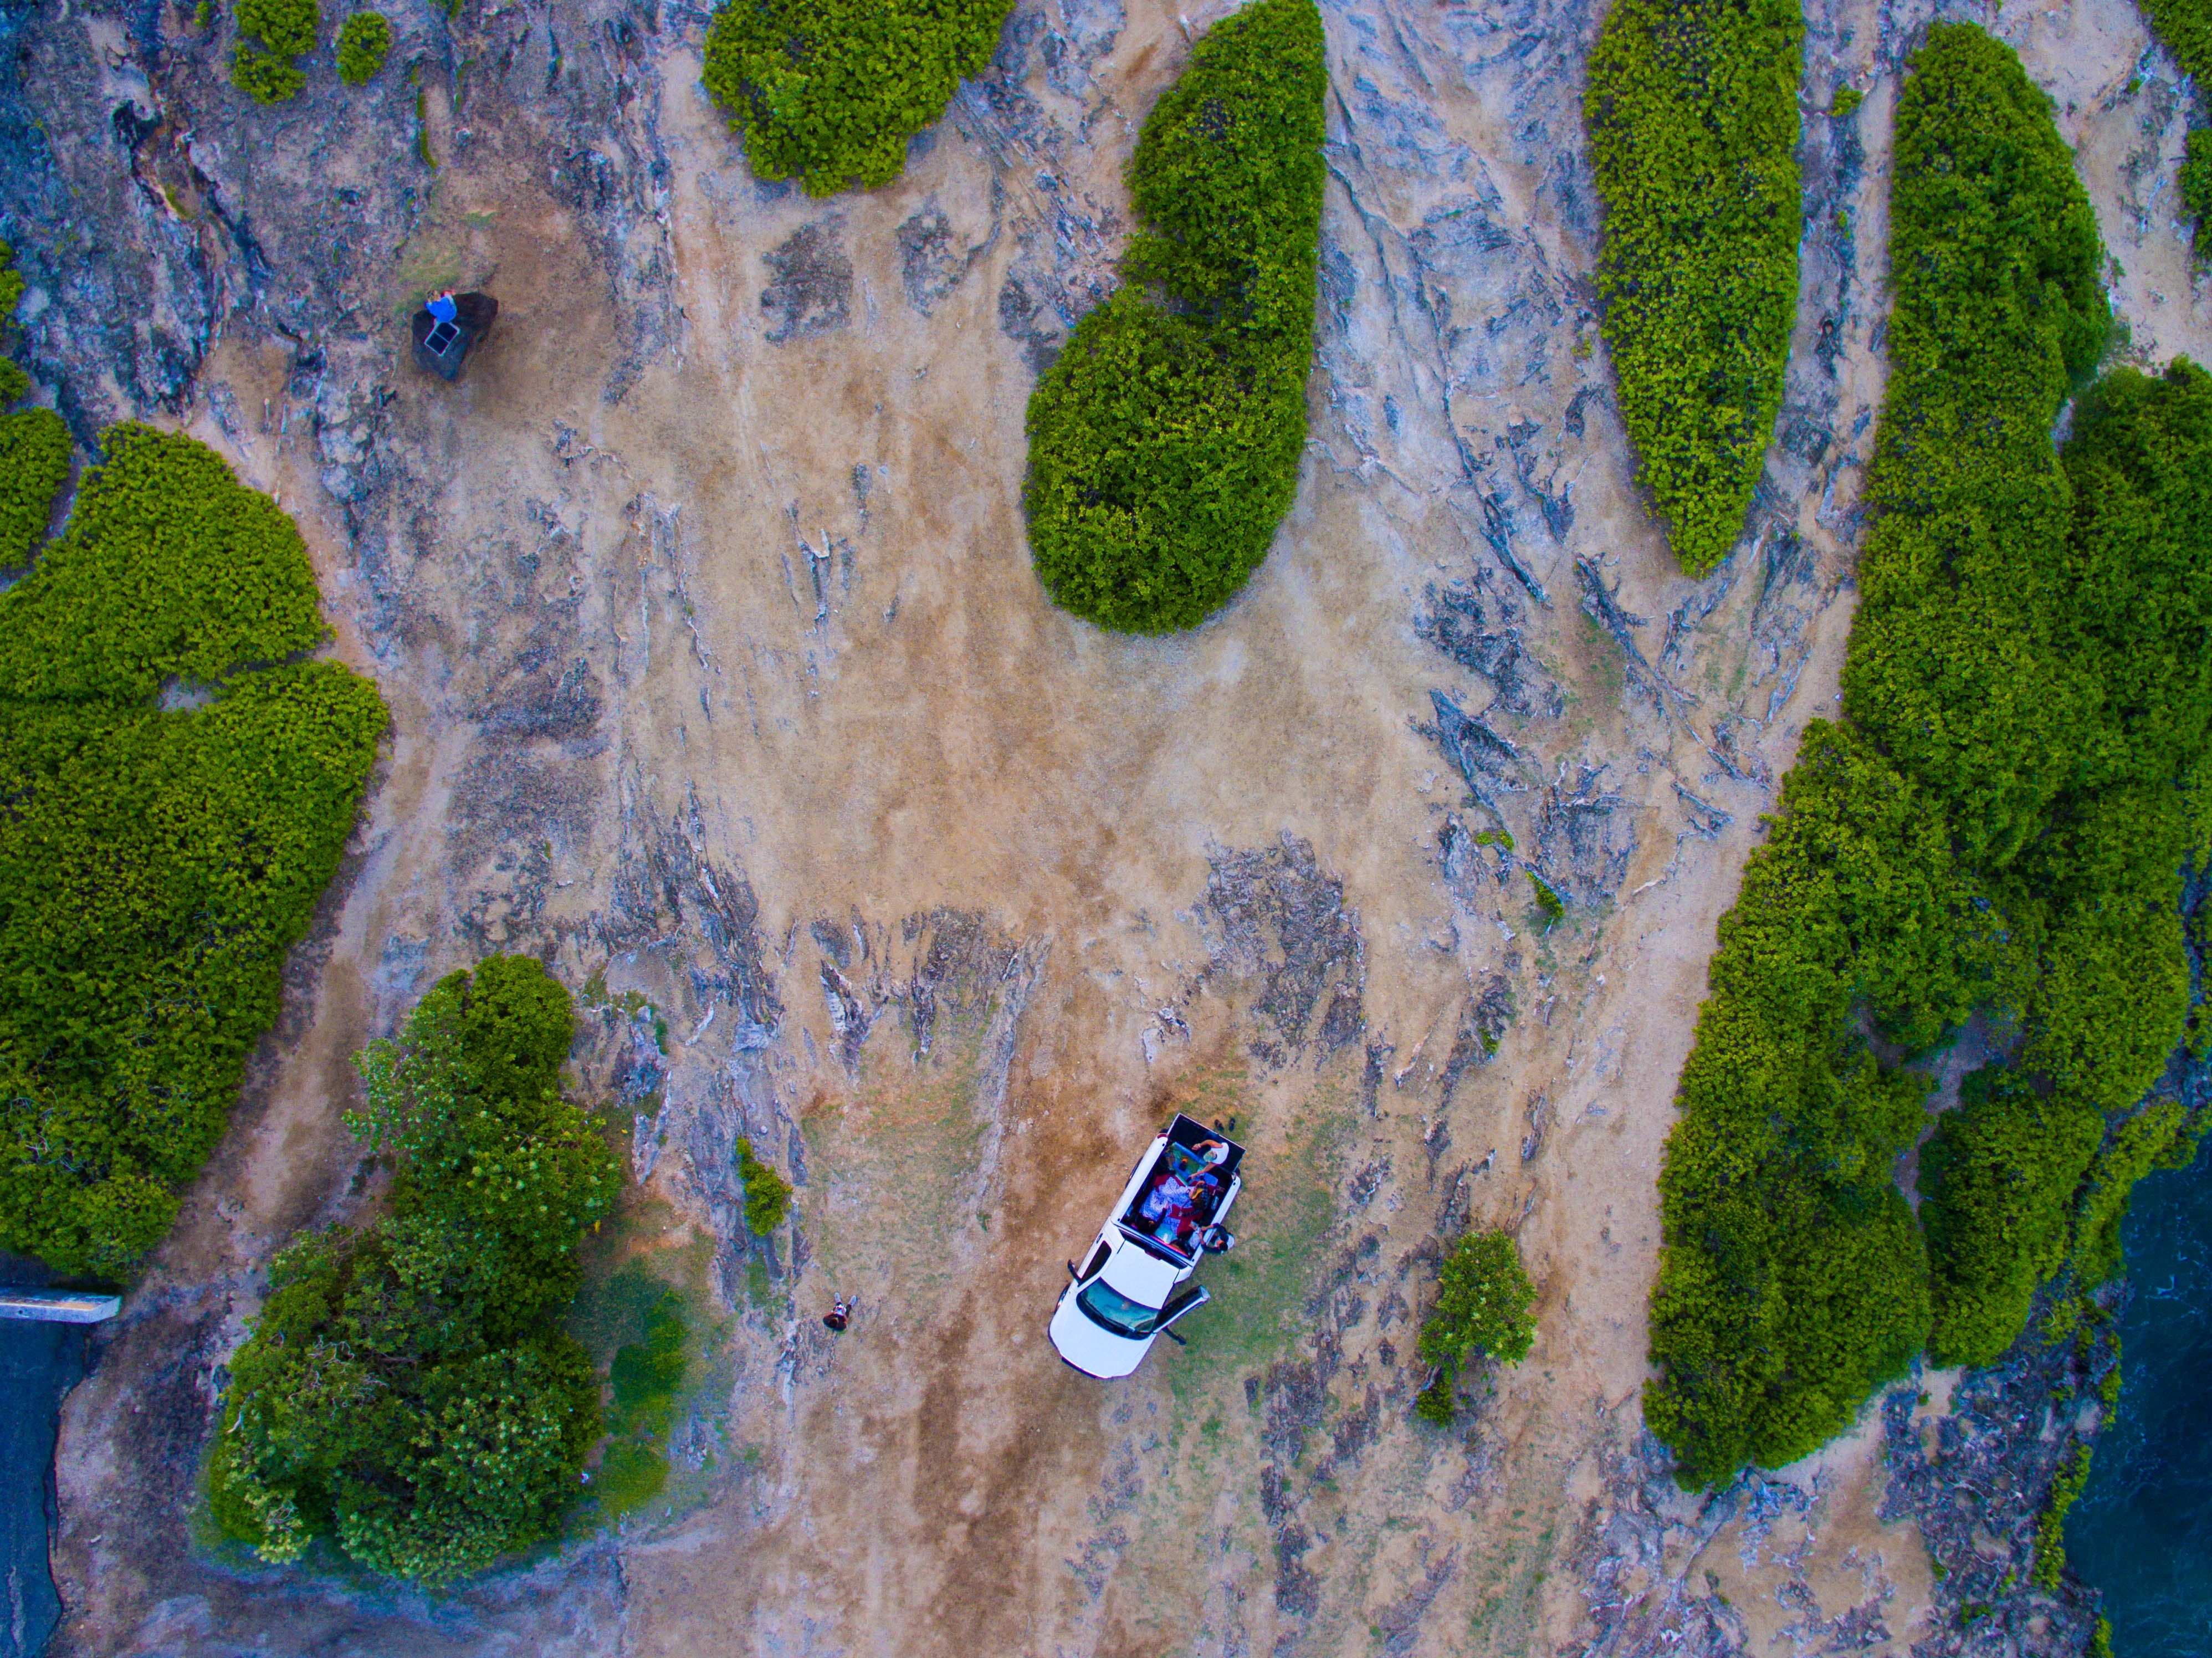
tree, rock, car, flower, adventure, wall, bush, terrain, aerial view, drone view, geology, aerial photography, atmosphere of earth